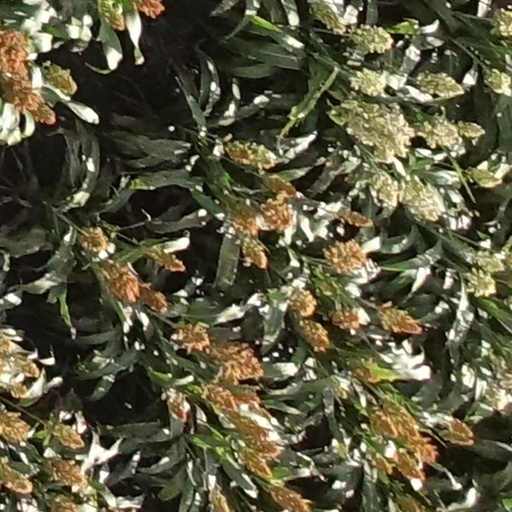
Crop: sorghum